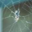
Label: spider